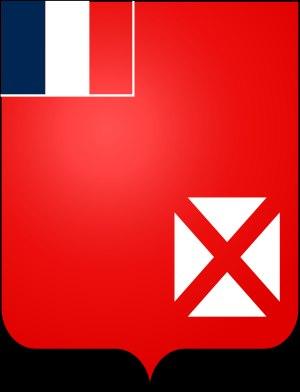
Il existe encore six monarchies en Océanie, ce sont des États souverains autonomes où le pouvoir suprême appartient à un chef héréditaire individuel, qui est reconnu comme le chef de l'État situés en Océanie. Toutes les monarchies de ce continent sontconstitutionnelles, dans laquelle le souverain hérite de sa charge, la conserve généralement jusqu'à la mort ou l'abdication, et est lié par les lois et coutumes dans l'exercice de ses pouvoirs. Parmi les six monarchies, cinq ont comme chef d'État respectif la reine Elizabeth II, ils font donc partie des royaumes du Commonwealth. La seule monarchie souveraine d'Océanie qui ne partage pas de monarque avec un autre État est les Tonga.